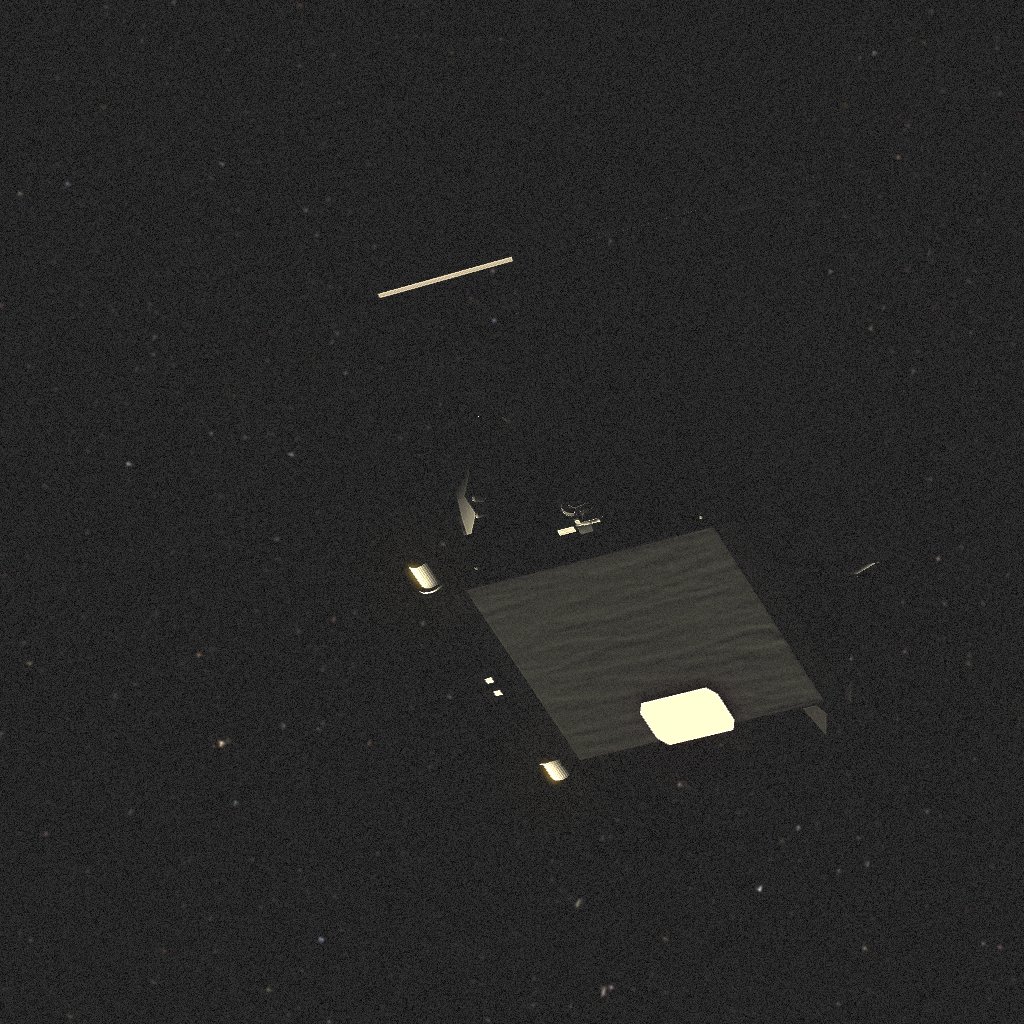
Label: proba_3_csc